Matosinhos

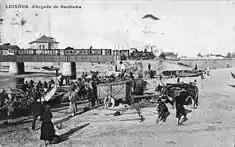
A turn-of-the-century perspective in Matosinhos: part of the annual sardine fishing season

In 1833, during the administrative reforms, the municipality of Bouças was created, encompassing the localities of Bouças, Guifões, Leça da Palmeira, Nevogilde, Ramalde and Lordelo do Ouro. In 1836, it was expanded to include the localities of Aldoar, Custoias, Infesta, Leça do Balio, Santa Cruz do Bispo, Lavra, Perafita and Paranhos (until 1837), the majority of which had been a part of the old Couto de Leça, while Lordelo do Ouro was ceded to Porto municipality. As the seat of the municipality with 500 households, Bouças was elevated into a town in the locality of Senhora da Hora. In 1853, the seat was moved to the newly established town of Matosinhos, encompassing the civil parishes of Matosinhos and Leça da Palmeira. In 1985, the municipality underwent its last territorial changes, when the localities of Nevogilde, Ramalde and Aldoar were transferred to Porto, upon the opening of circunvalação, a ring road around Porto that would define its city limits. In 1909, the municipality changed its name to Matosinhos, since locality of Bouças had lost its significance.